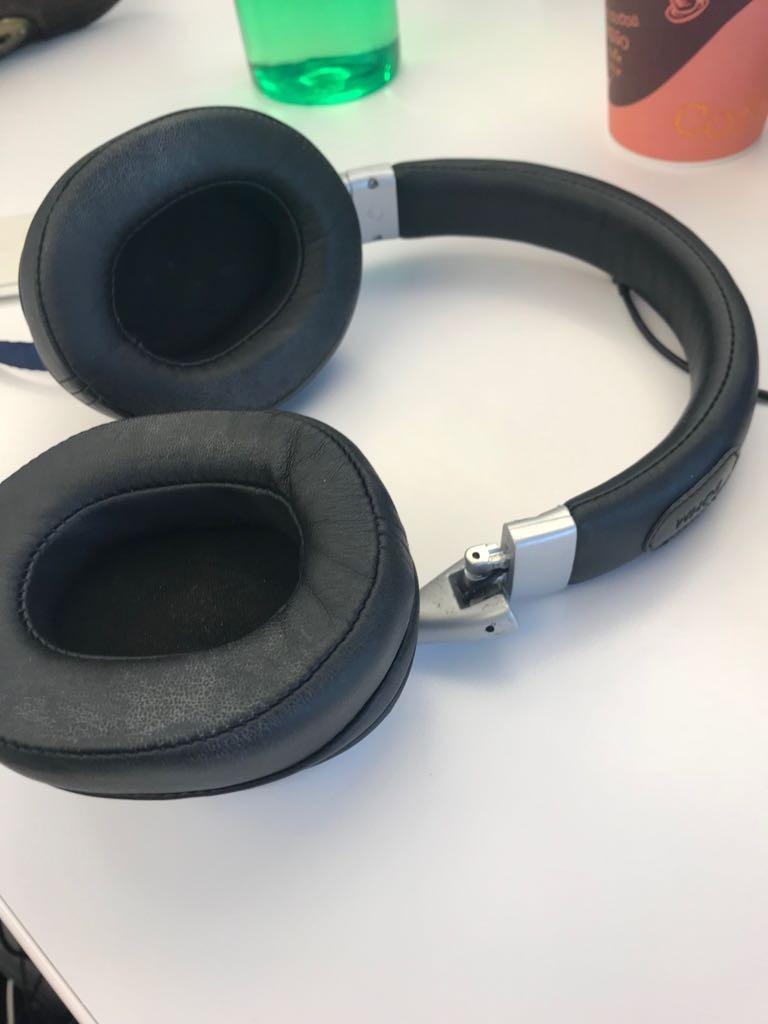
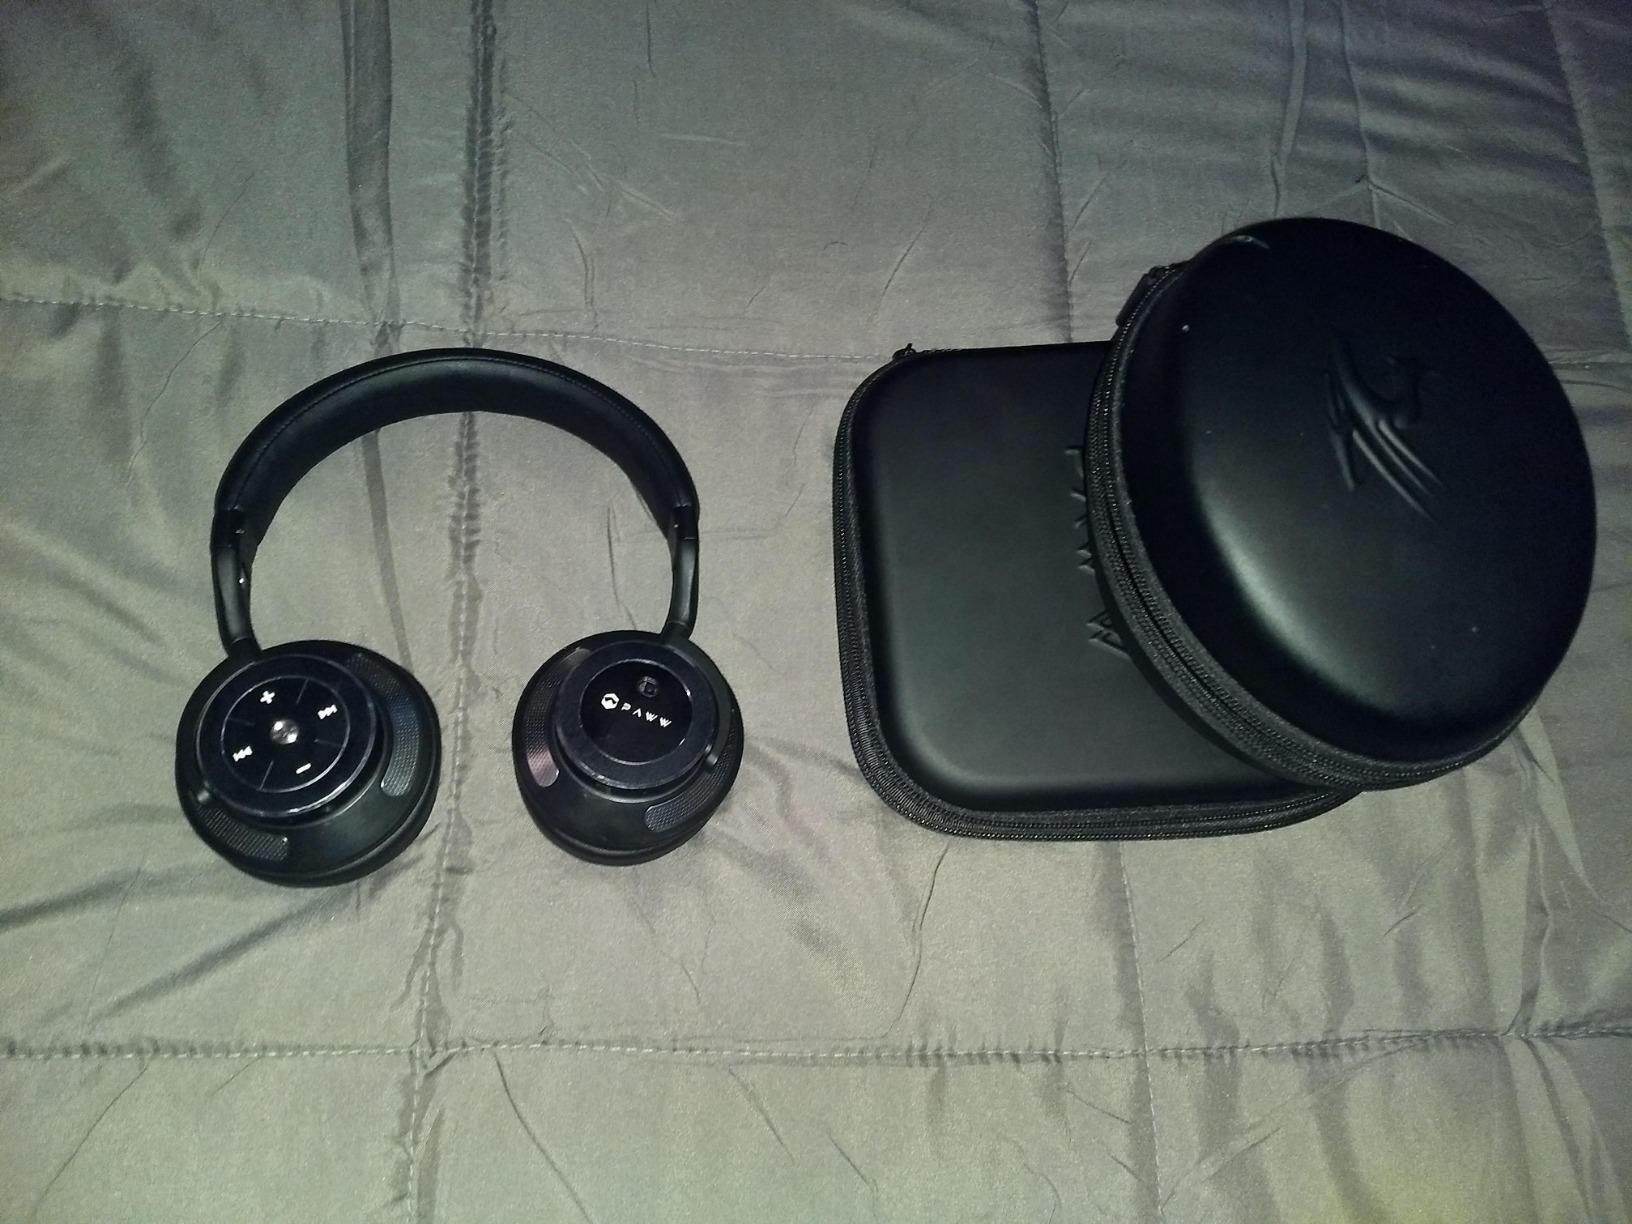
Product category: headphones
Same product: no